Anna Maria Alberghetti

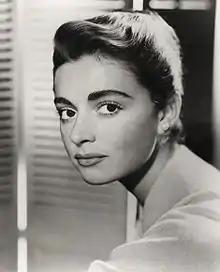
Alberghetti in 1959

She appeared as a mystery guest on "What's My Line" on November 23, 1958. She appeared for a second mystery-guest appearance on April 30, 1961. In 1965, Alberghetti went on tour and performed on stage with Bob Hope in Okinawa for U.S. servicemen.